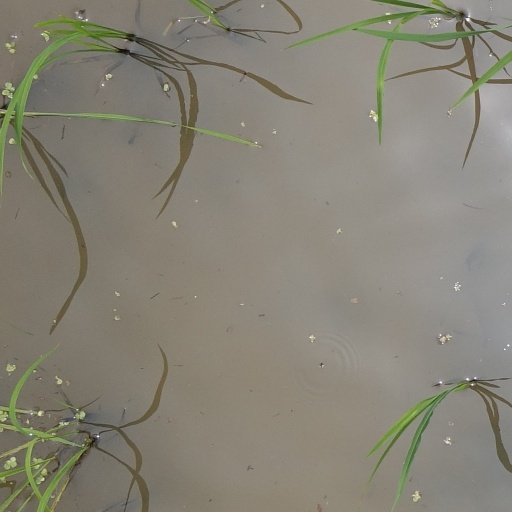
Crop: rice